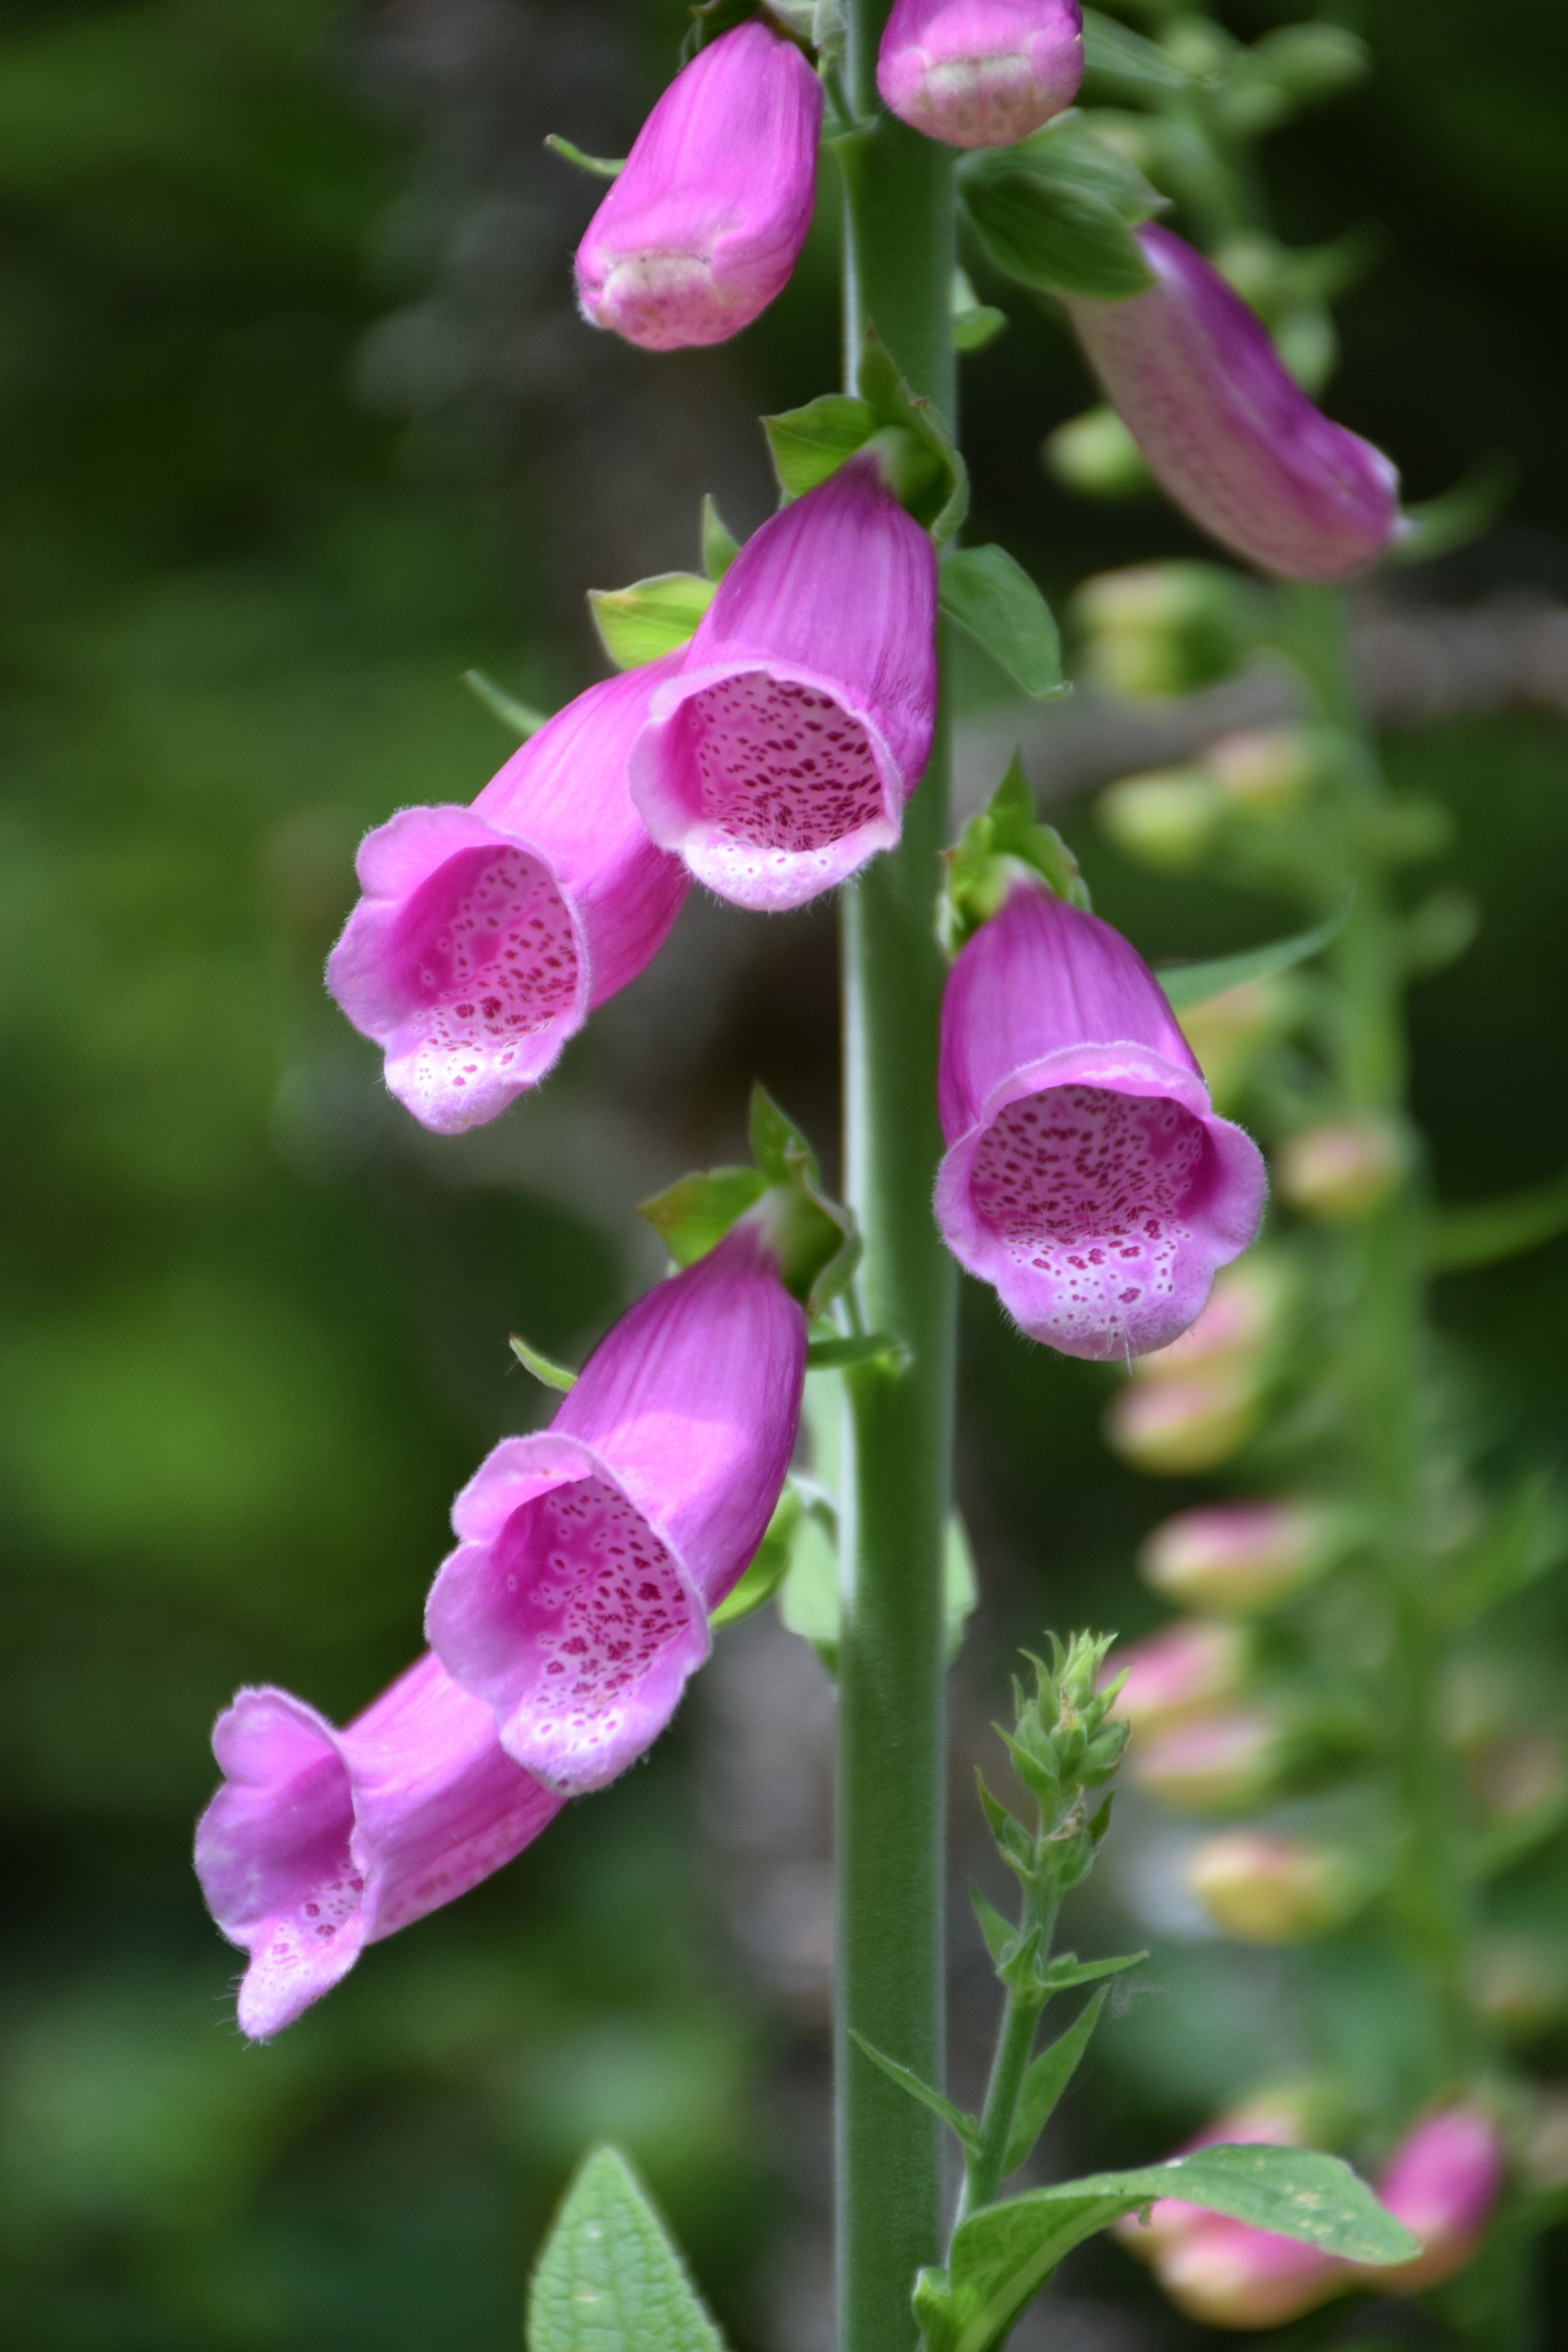
nature, plant, flower, petal, botany, close, flora, orchid, wildflower, beautiful, snapdragon, digitalis, thimble, macro photography, inflorescence, high contrast, walk in the forest, flowering plant, poisonous plant, tuberous pea, annual plant, land plant, everlasting sweet pea